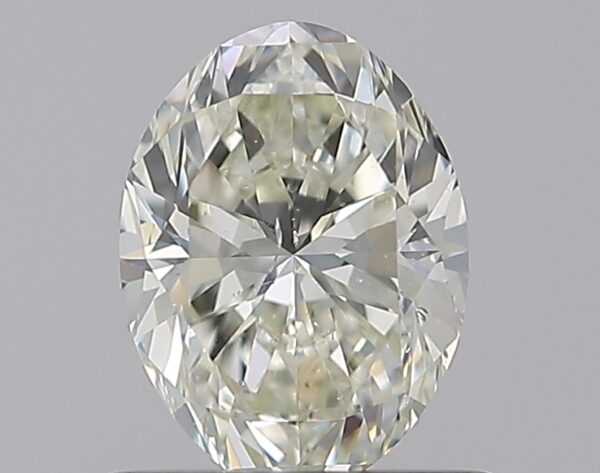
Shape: oval
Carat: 0.7
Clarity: SI1
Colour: K
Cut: VG
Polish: EX
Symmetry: GD
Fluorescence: F
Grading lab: GIA
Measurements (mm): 6.67 x 4.96 x 3.26